Joel Sartore

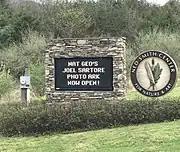
Photo Ark on exhibit in Pennsylvania

"The Photo Ark" is a National Geographic project led by Sartore. It has the goal of photographing all species living in zoos and wildlife sanctuaries around the globe. The results have been documented in a series of books and in a 2017 PBS TV miniseries which was released to home video.